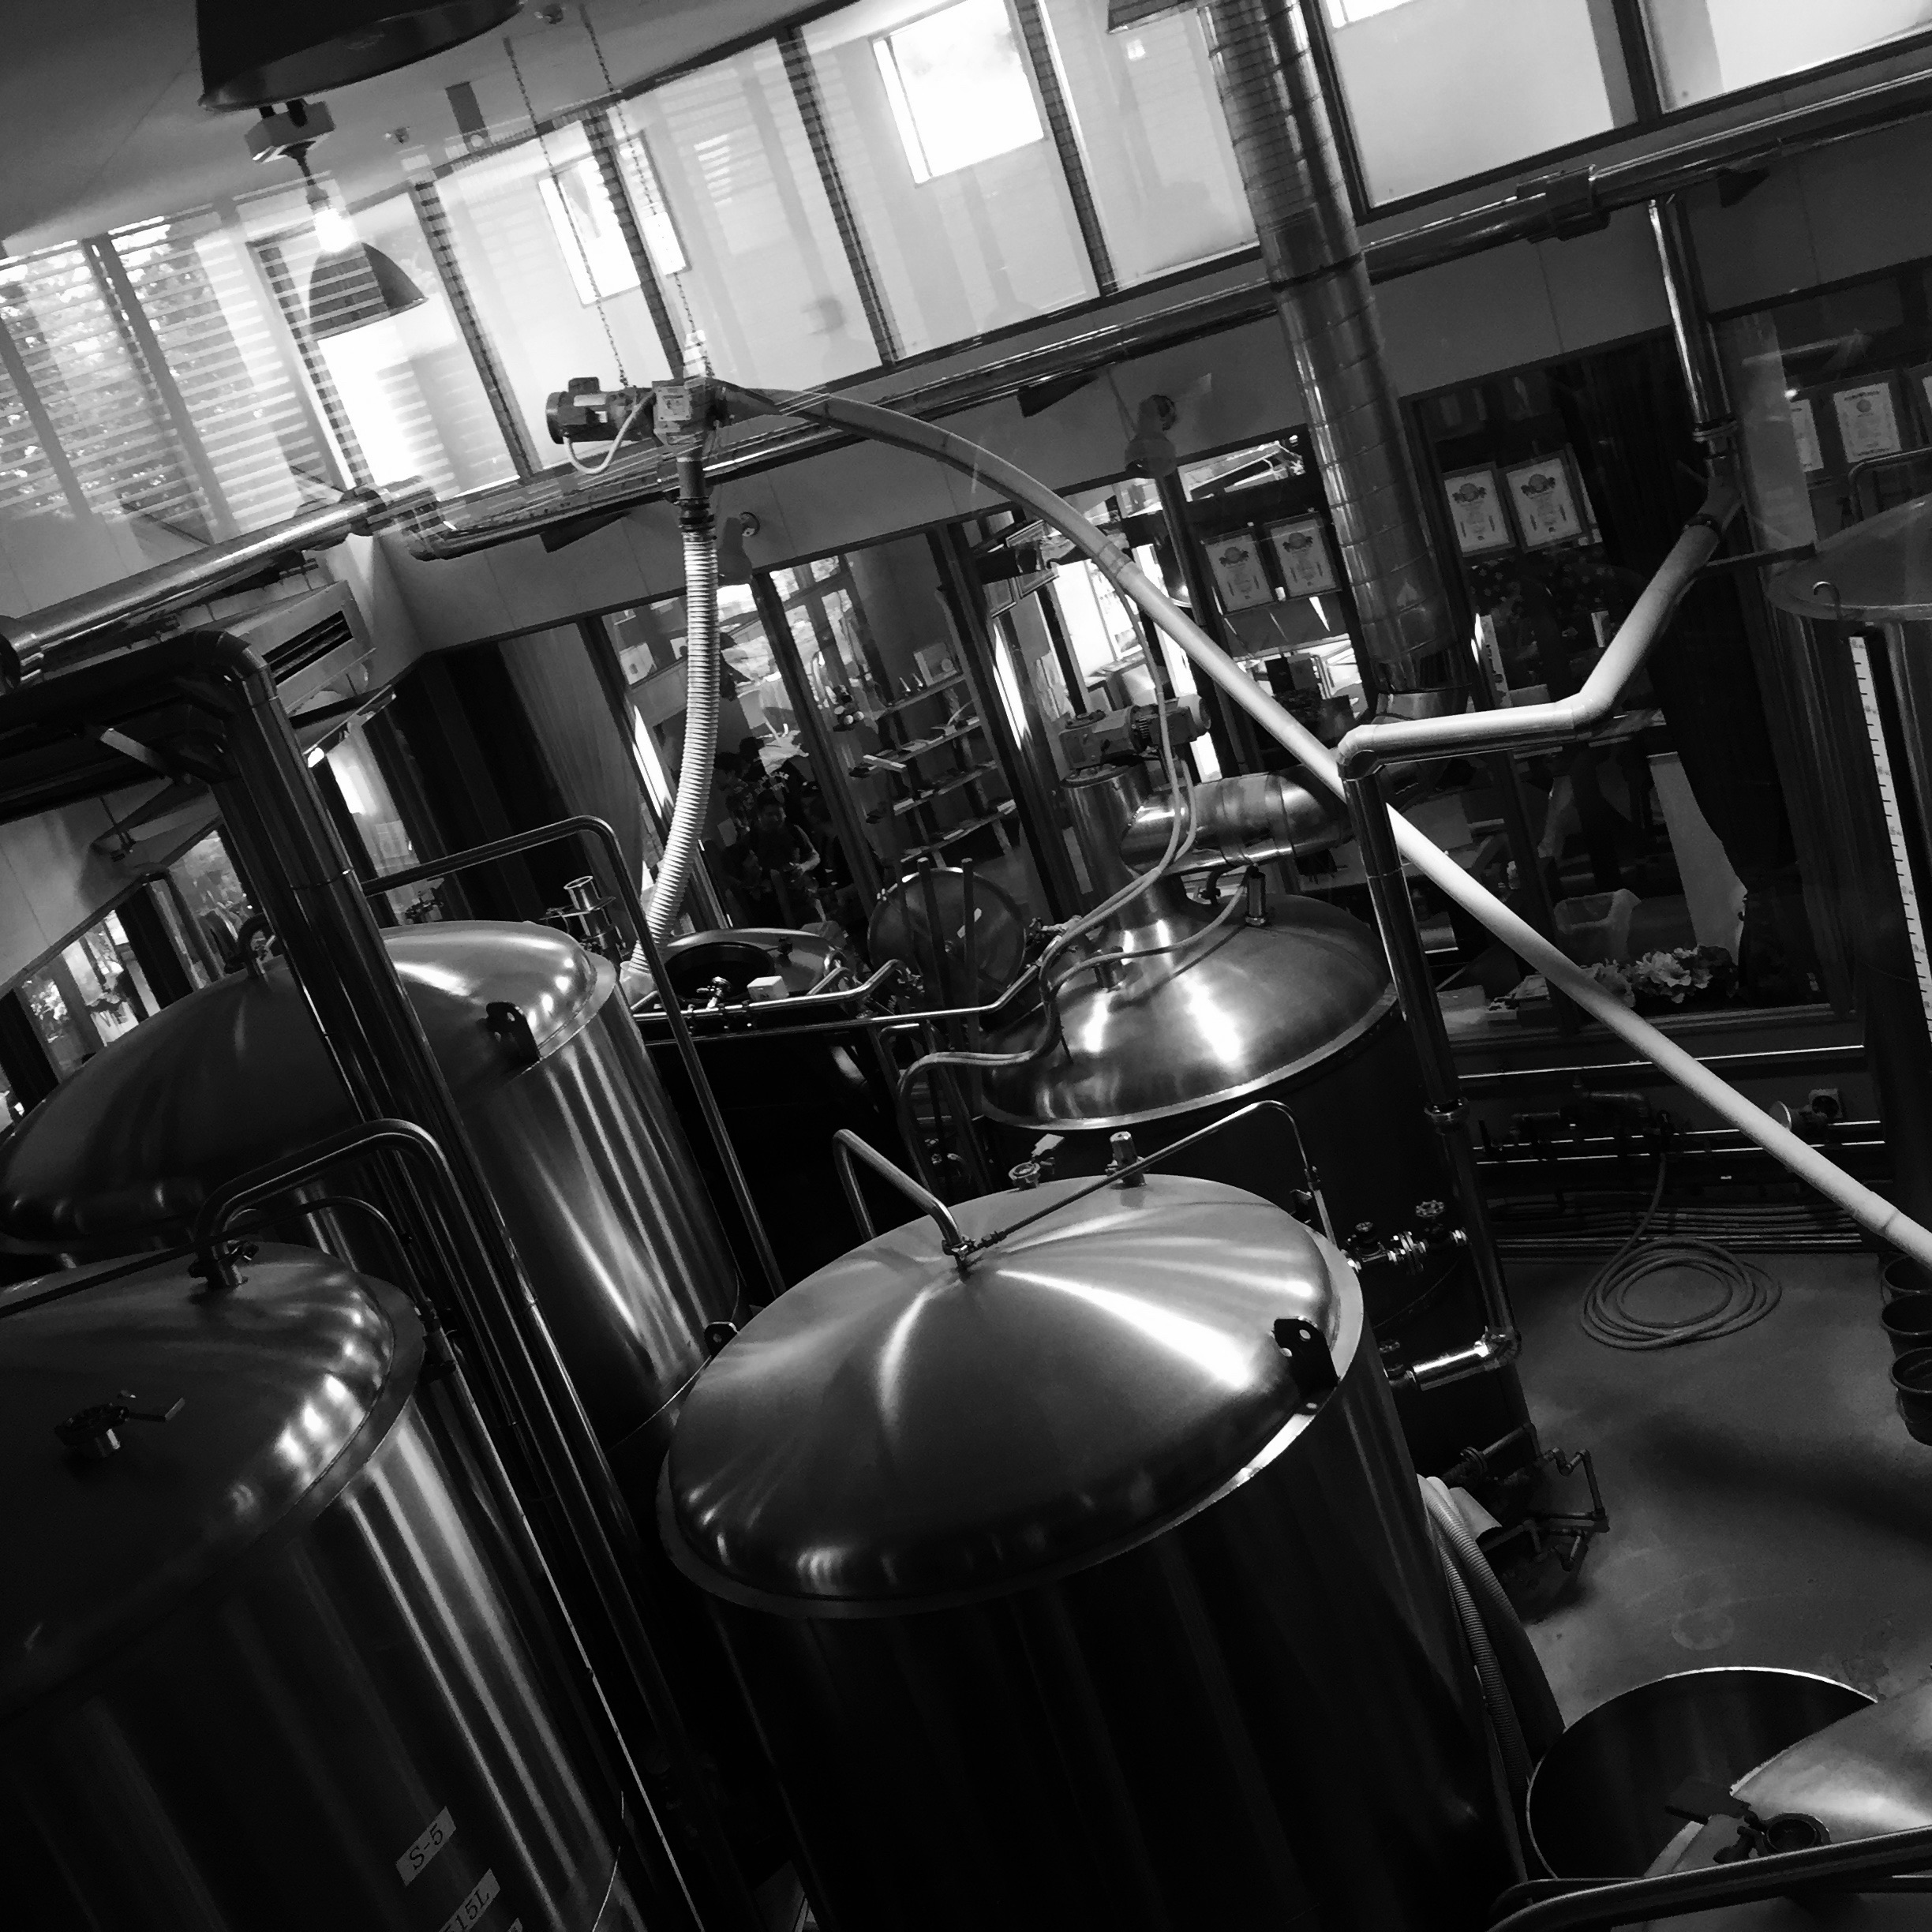
black and white, white, photography, darkness, black, monochrome, drums, monochrome photography